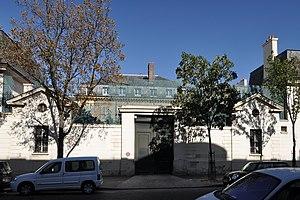
Hôtel de Beaumont (ancien Hôtel de Masseran) situé au 11 rue Masseran dans le 7e arrondissement de Paris en France. Le bâtiment est classé monument historique par le Ministère de la Culture. This building is classé au titre des Monuments Historiques. It is indexed in the Base Mérimée, a database of architectural heritage maintained by the French Ministry of Culture,
L’hôtel de Masseran est un hôtel particulier construit par l'architecte Alexandre-Théodore Brongniart et situé au nᵒ 11 rue Masseran, dans le 7ᵉ arrondissement de Paris. Avec l'hôtel de Montesquiou, rue Monsieur, et la maison Brongniart, à l'angle du boulevard des Invalides et de la rue Oudinot, il constitue l'une des nombreuses constructions édifiées par l'architecte dans le quartier des Invalides à la fin du règne de Louis XVI.
Cet article recense les monuments historiques du 7ᵉ arrondissement de Paris, en France.